Battle of Bar

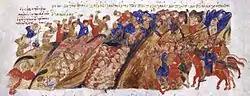
"Serbs massacre the Byzantines in the mountain passes", Madrid Skylitzes

The battle took place in the mountainous area between Bar and Crmnica after midnight. According to the CPD, Vojislav along with five of his sons (two of them being Gojislav and Radoslav), led the forces into battle. Their army slowly moved down the hills along with shouting and blowing horns and trumpets to exaggerate their size. Prior to the battle a double agent man entered the Byzantine camp to spread false information about a huge army, causing additional panic among the Byzantines. The Byzantines, trapped in the mountainous area, were caught unprepared and after heavy fighting were routed. Both leaders Cursilius and Ljutovid died of wounds, with the latter after personal conflict with Gojislav. After the conflict, Vojislav reportedly invaded Zachlumia and captured "all the lands of Dyrrachium as far as the river Vjossa" (but in vain as soon died, causing rift between his sons).